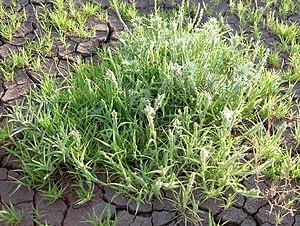
Tuctoria est un genre de plantes monocotylédones de la famille des Poaceae, sous-famille des Chloridoideae, originaire d'Amérique du Nord, qui comprend trois espèces.